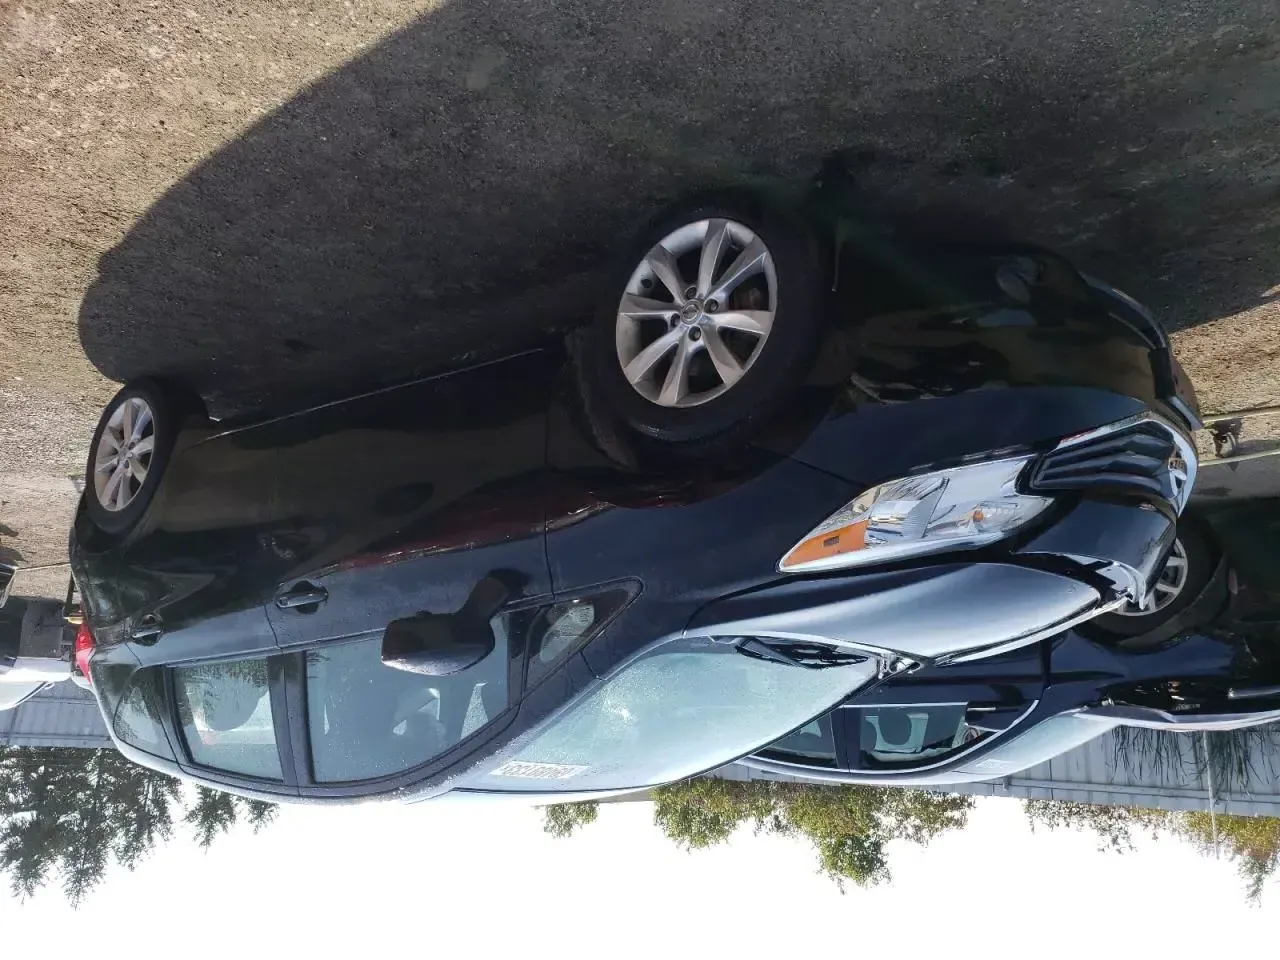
Aucun dommage détecté.
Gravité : aucun